Economy of Paraguay

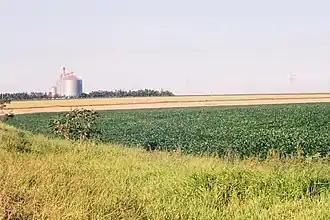
Soybeans and silos on a farm in rural Paraguay

The most important component of the Paraguayan economy is the farming sector, which contributed 27% to GDP in 2006. The participation of commerce was 20.2%, and that of other services, including government, 38.4%. Industry's part (including mining and construction) was about 20%.